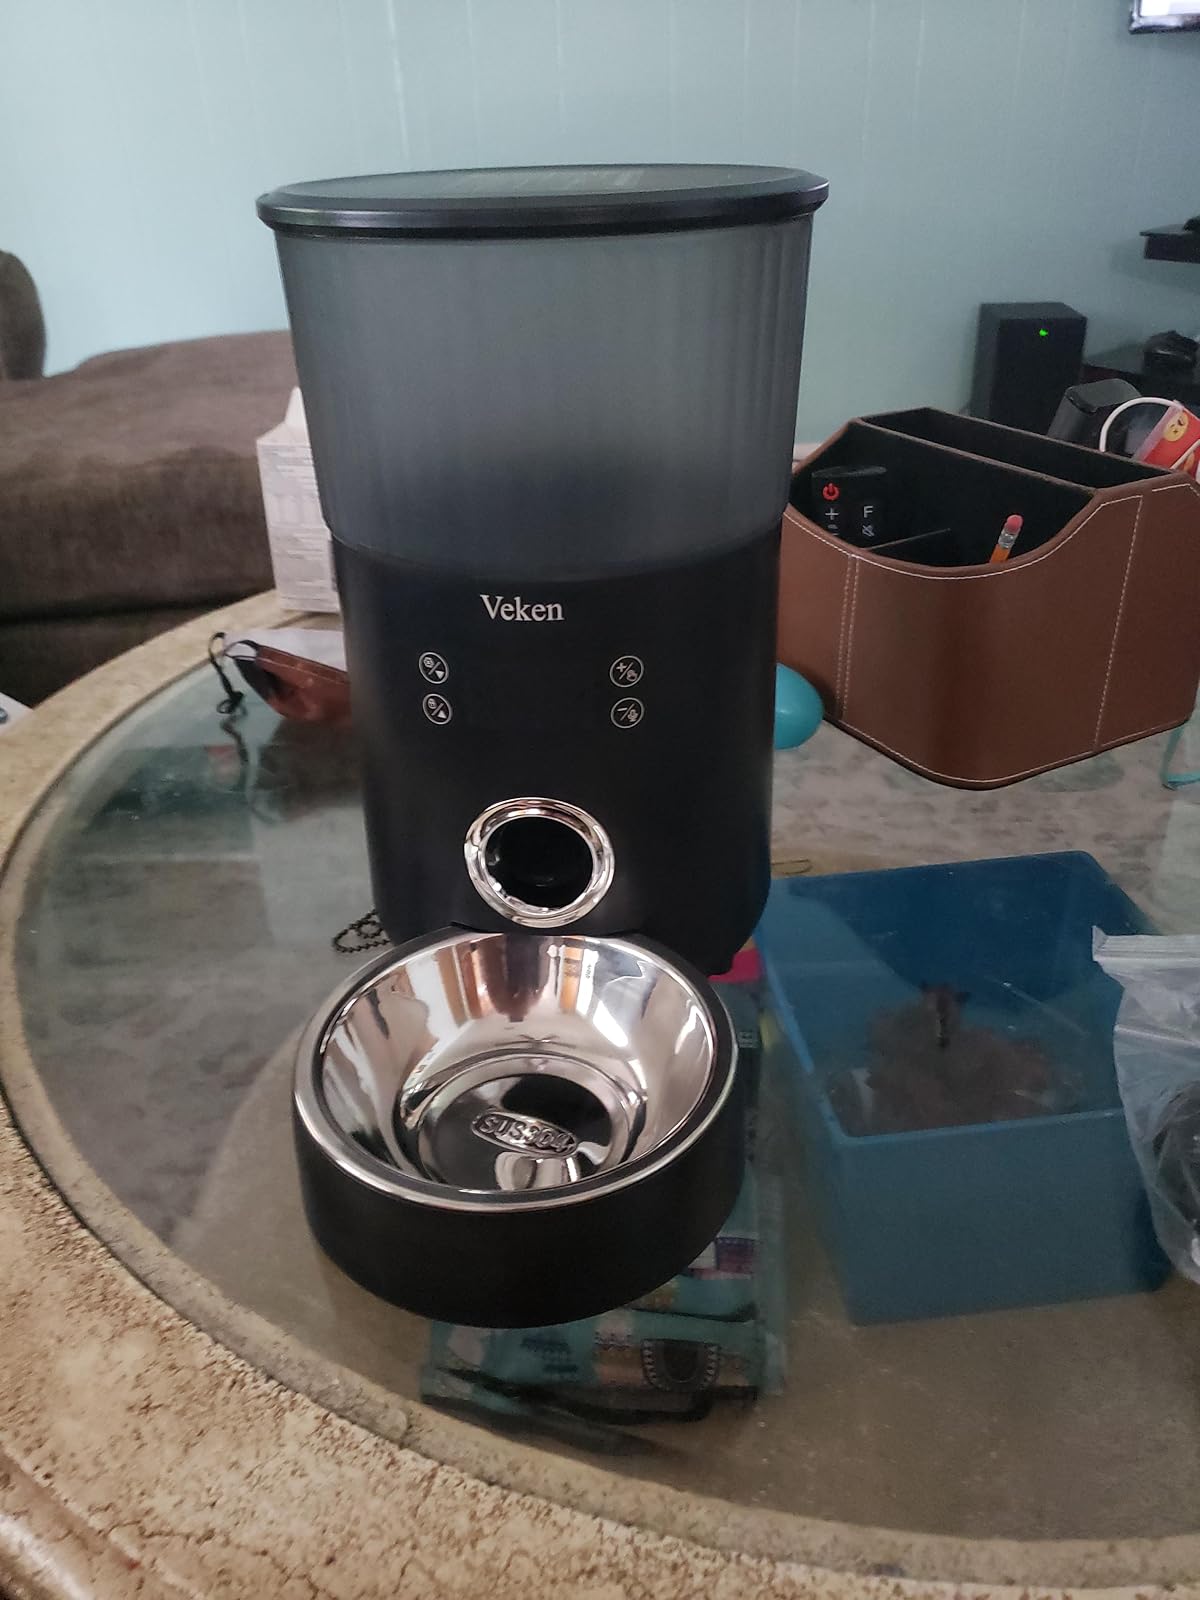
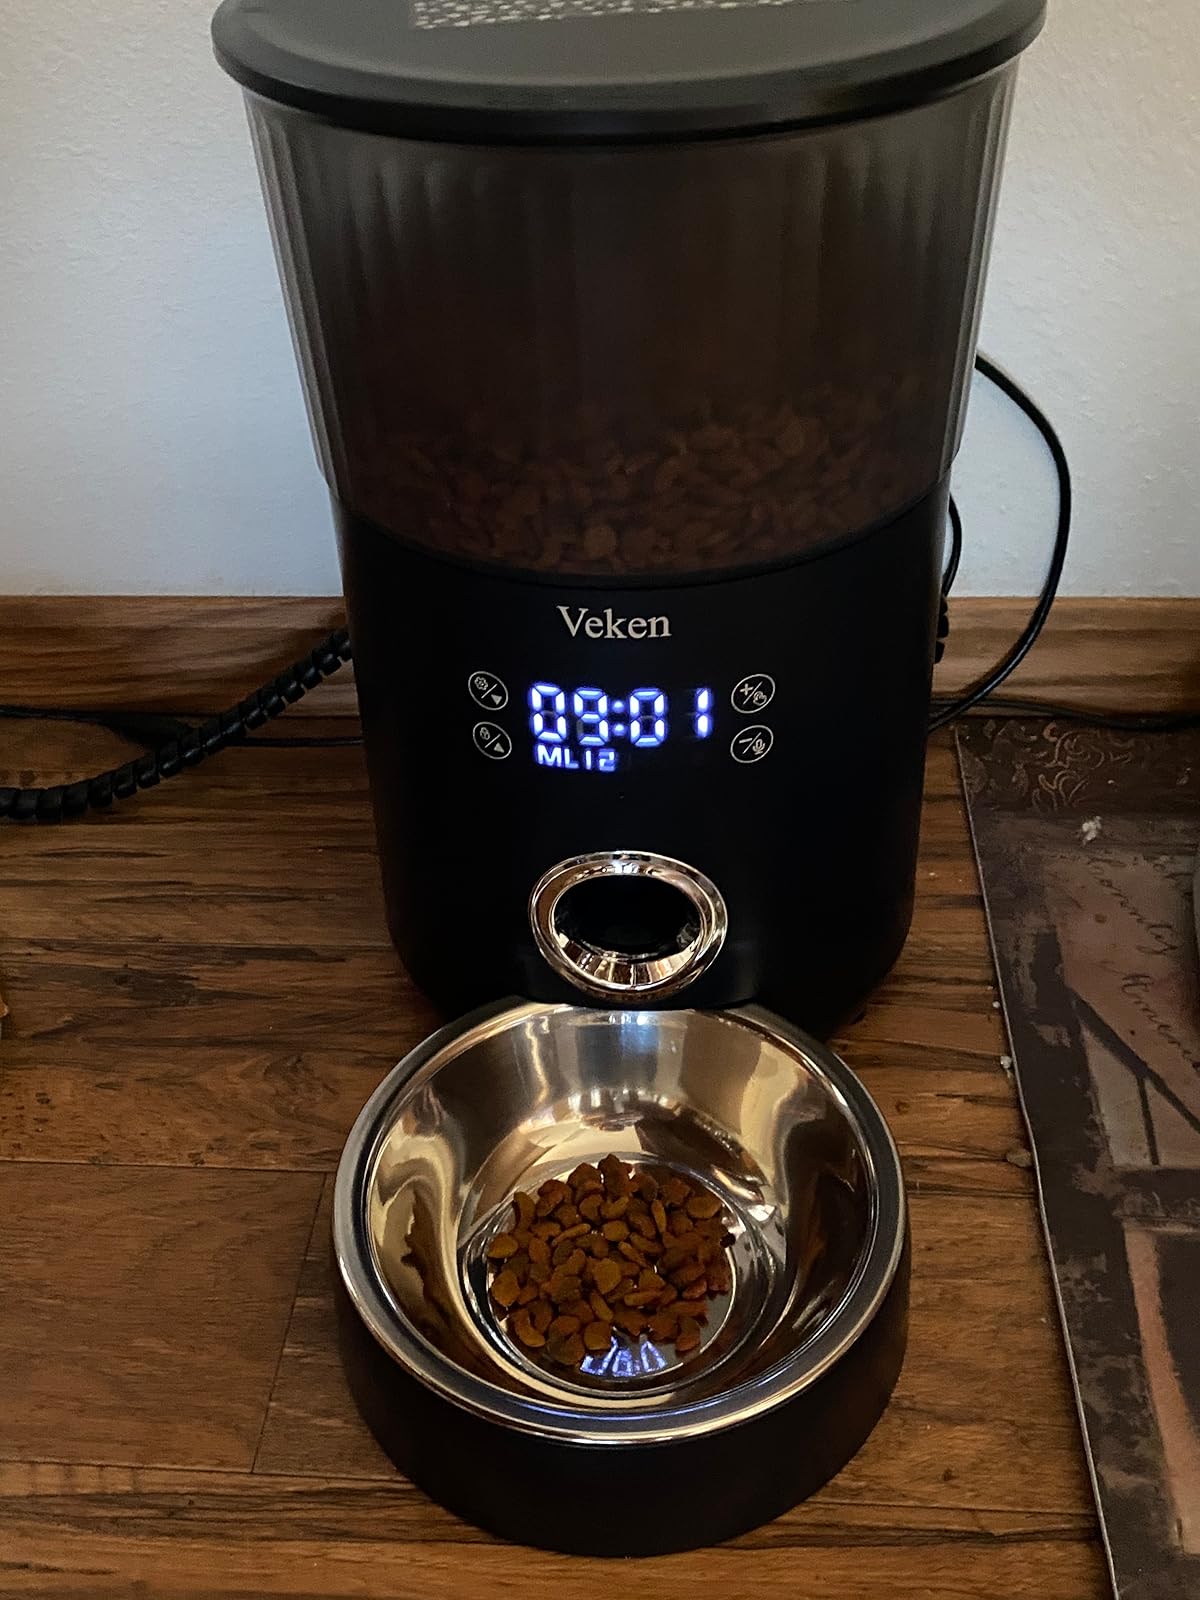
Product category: items_feeder
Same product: yes